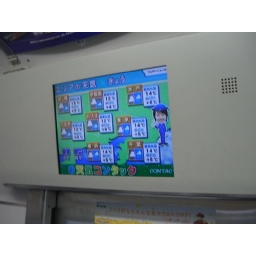
So advanced!! TV screen above the train door...... make sure you won't get bored!